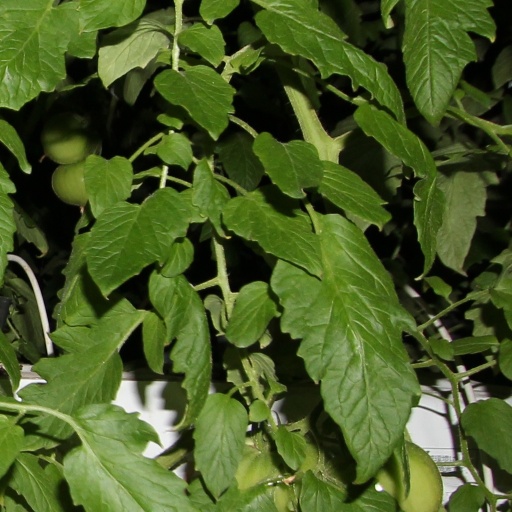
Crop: tomato